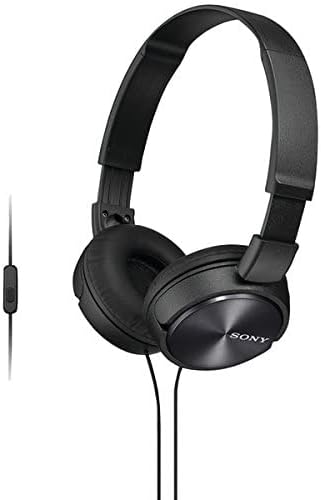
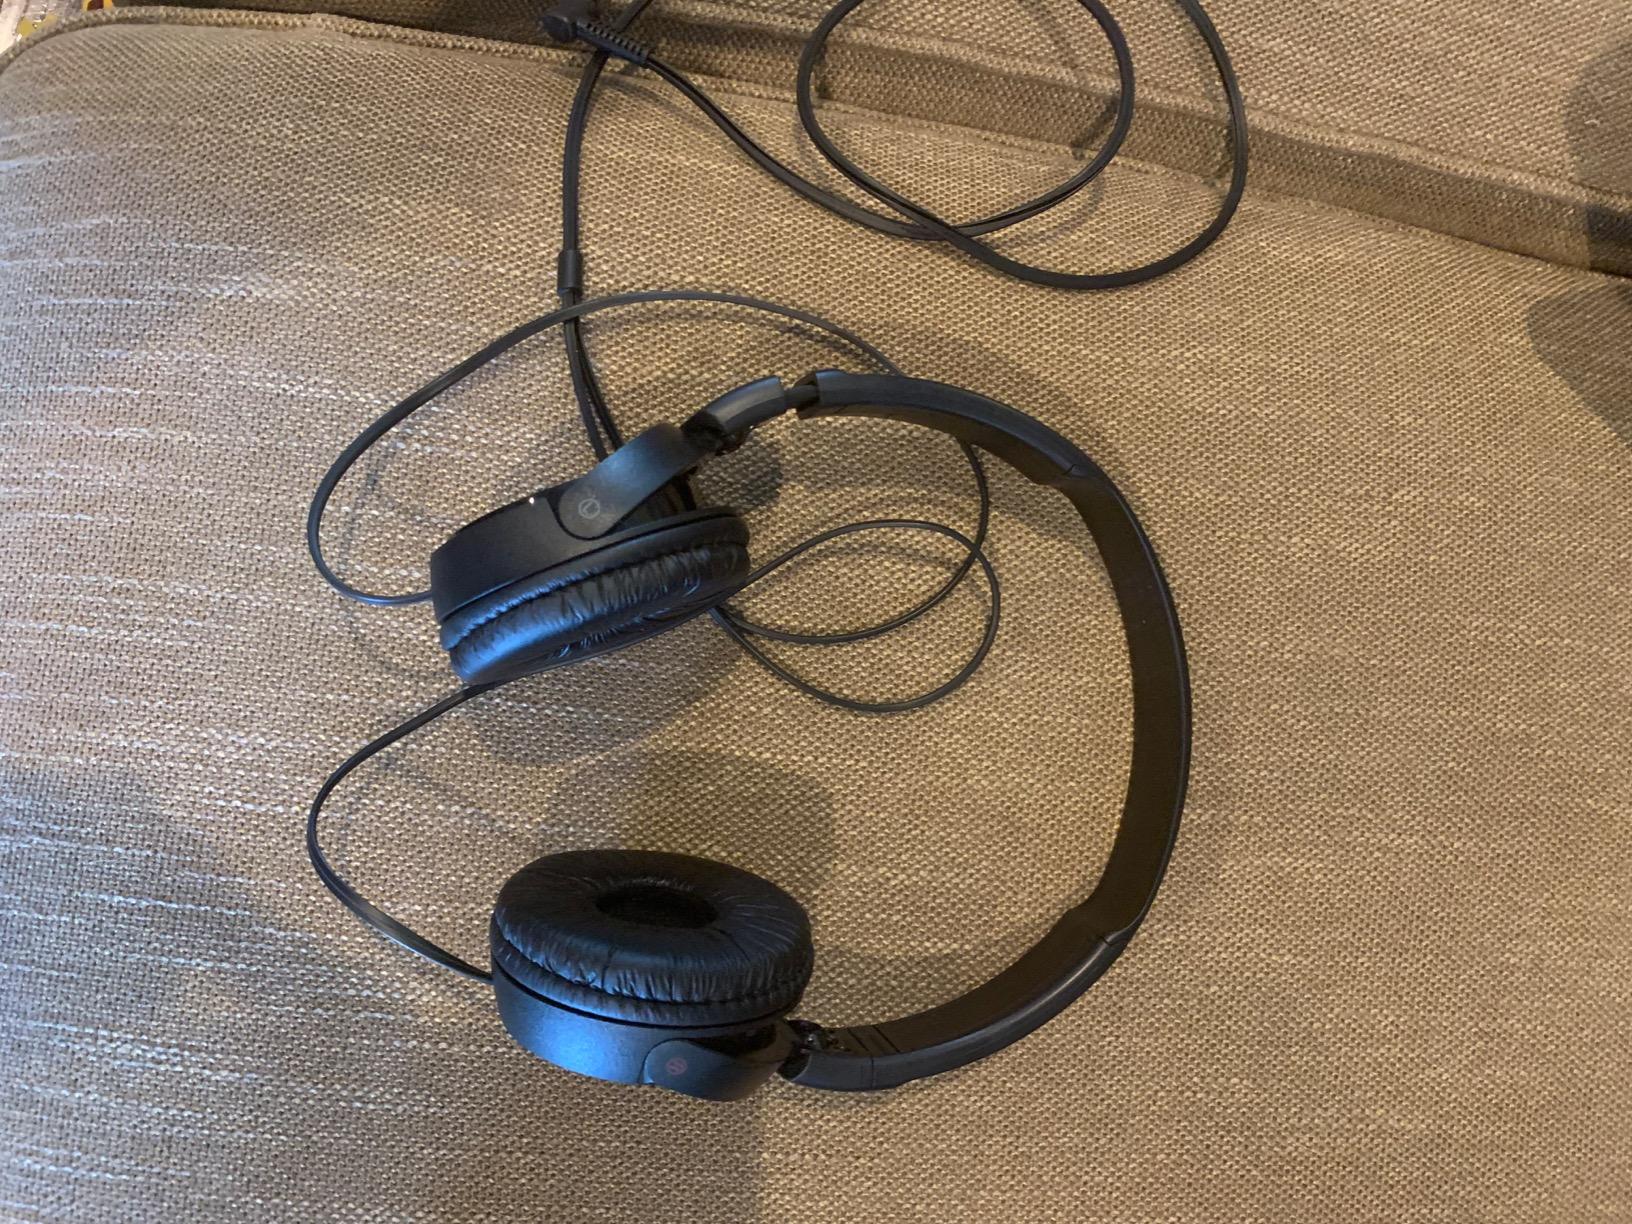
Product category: headphones
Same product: yes